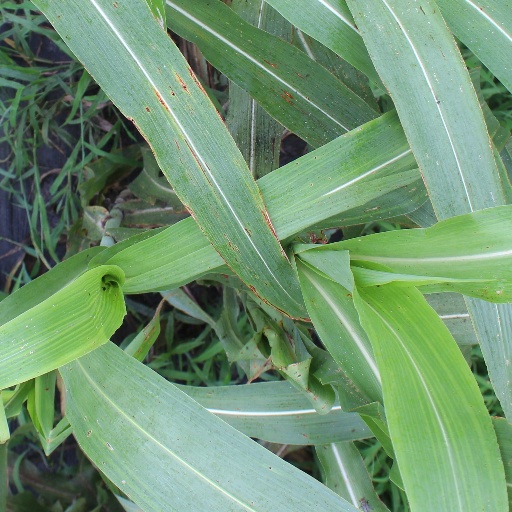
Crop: sorghum